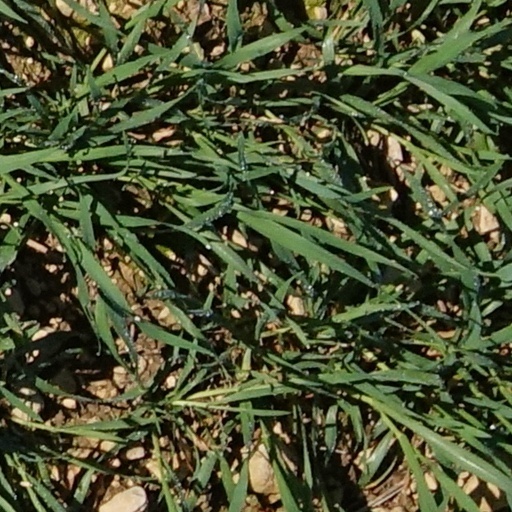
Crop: wheat